La Fête chantée et autres essais de thème amérindien

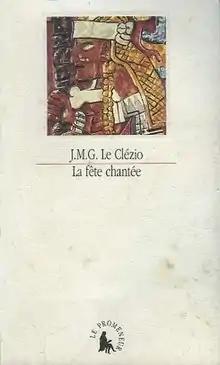
First edition

La Fête chantée et autres essais de thème amérindien is the title of a collection of short stories written in French by French Nobel laureate J. M. G. Le Clézio and published in 1997 .